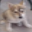
Label: wolf